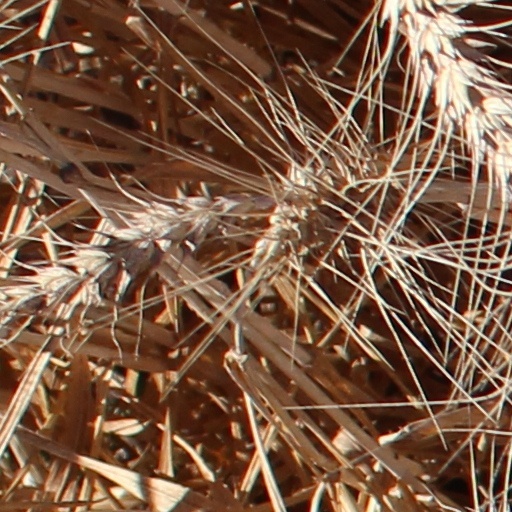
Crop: wheat